Adeline Morrison Swain

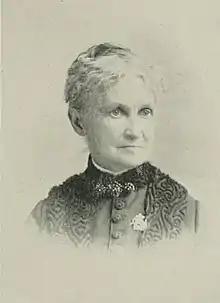

Adeline Morrison Swain (1820-1899) was an American writer, politician and suffragist. She was inducted into the Iowa Women's Hall of Fame in 2000.